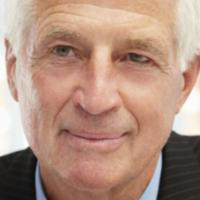
Age group: age 41-55